Baikal bullfinch

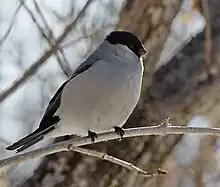
In Russia

In Kazakhstan the Baikal bullfinch is a rare resident and common winter visitor. It breeds in the western Altai Mountains, including the Belaya Uba valley, and the Sayan Mountains (eastern Altai) of western Mongolia; in the southern Altai it breeds in the upper reaches of the Bukhtarma River, around Lake Markakol, and in the Kara-Kaba valley (where it intergrades with the nominate subspecies). On post-breeding dispersal and in winter, it occurs mainly in the foothills and plains of eastern Kazakhstan, sometimes as far west as Semipalatinsk, Kurgaldzhino Reserve and Astana, Almaty, the Chu-Iliyskiye Mountains and at Kyzylorda in the Syr Darya valley.